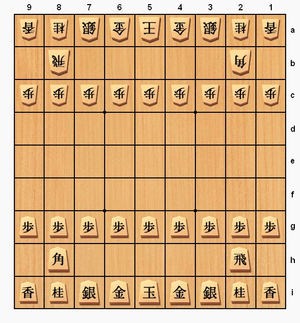
Position de départ théorique et vue de haut des pièces sur un plateau de Shogi traditionnel.
Le shōgi est un jeu de société combinatoire abstrait traditionnel japonais, se rapprochant du jeu d'échecs, et opposant deux joueurs.